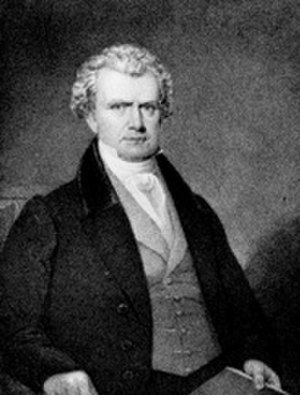
Amerikanske justitsministre / Liste over USA's justitsministre
Felix Grundy
USA's justitsminister er et amerikansk føderalt embede og medlem af USA's regering. Justitsministeren udnævnes af præsidenten med godkendelse af Senatet og er chef for Justitsministeriet. Embedet som USA's justitsminister blev oprettet af Kongressen i 1789.